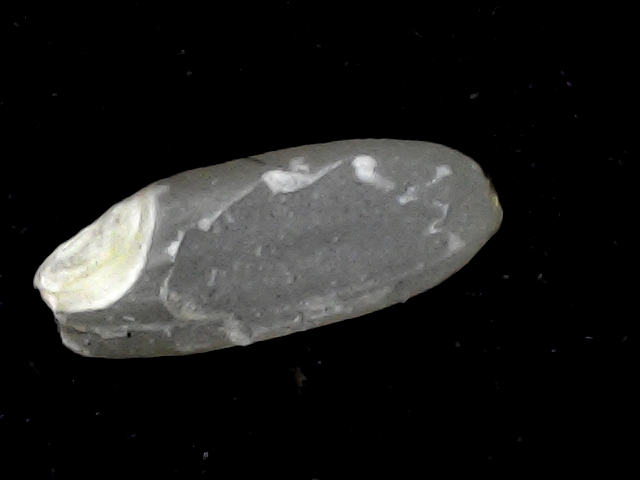
Rice variety: BR22